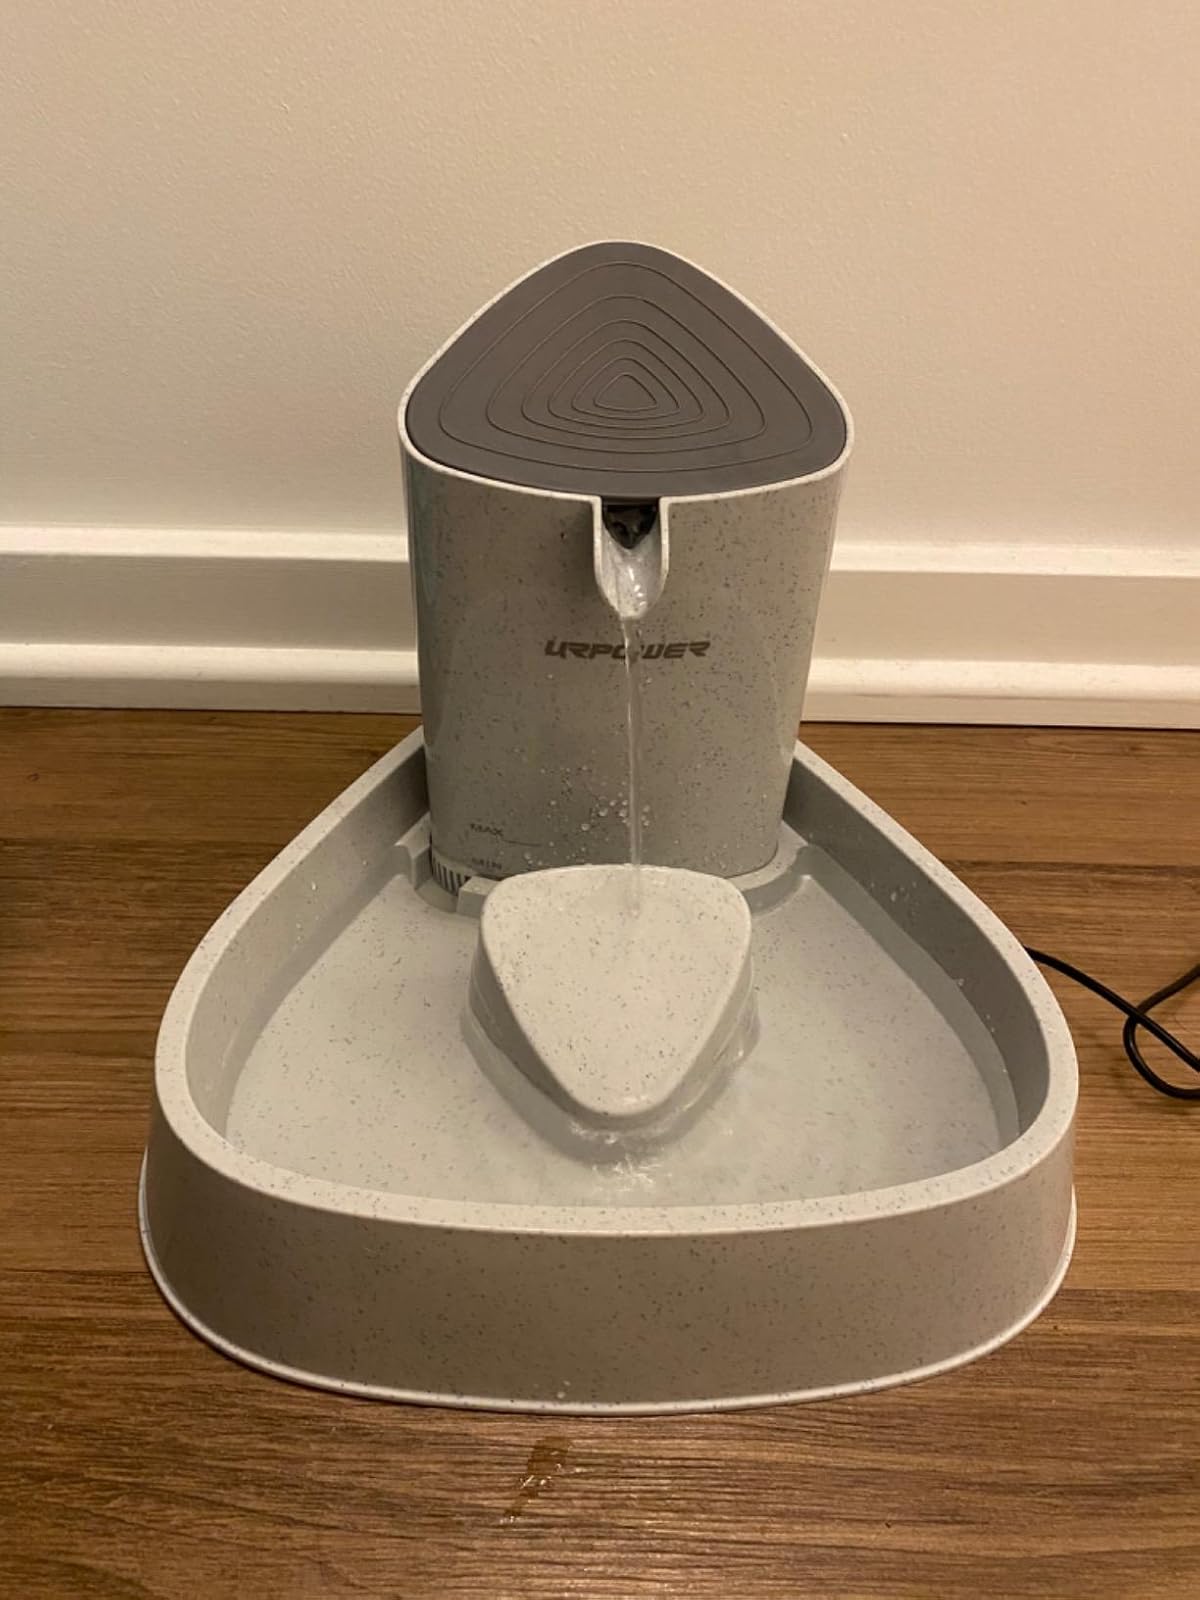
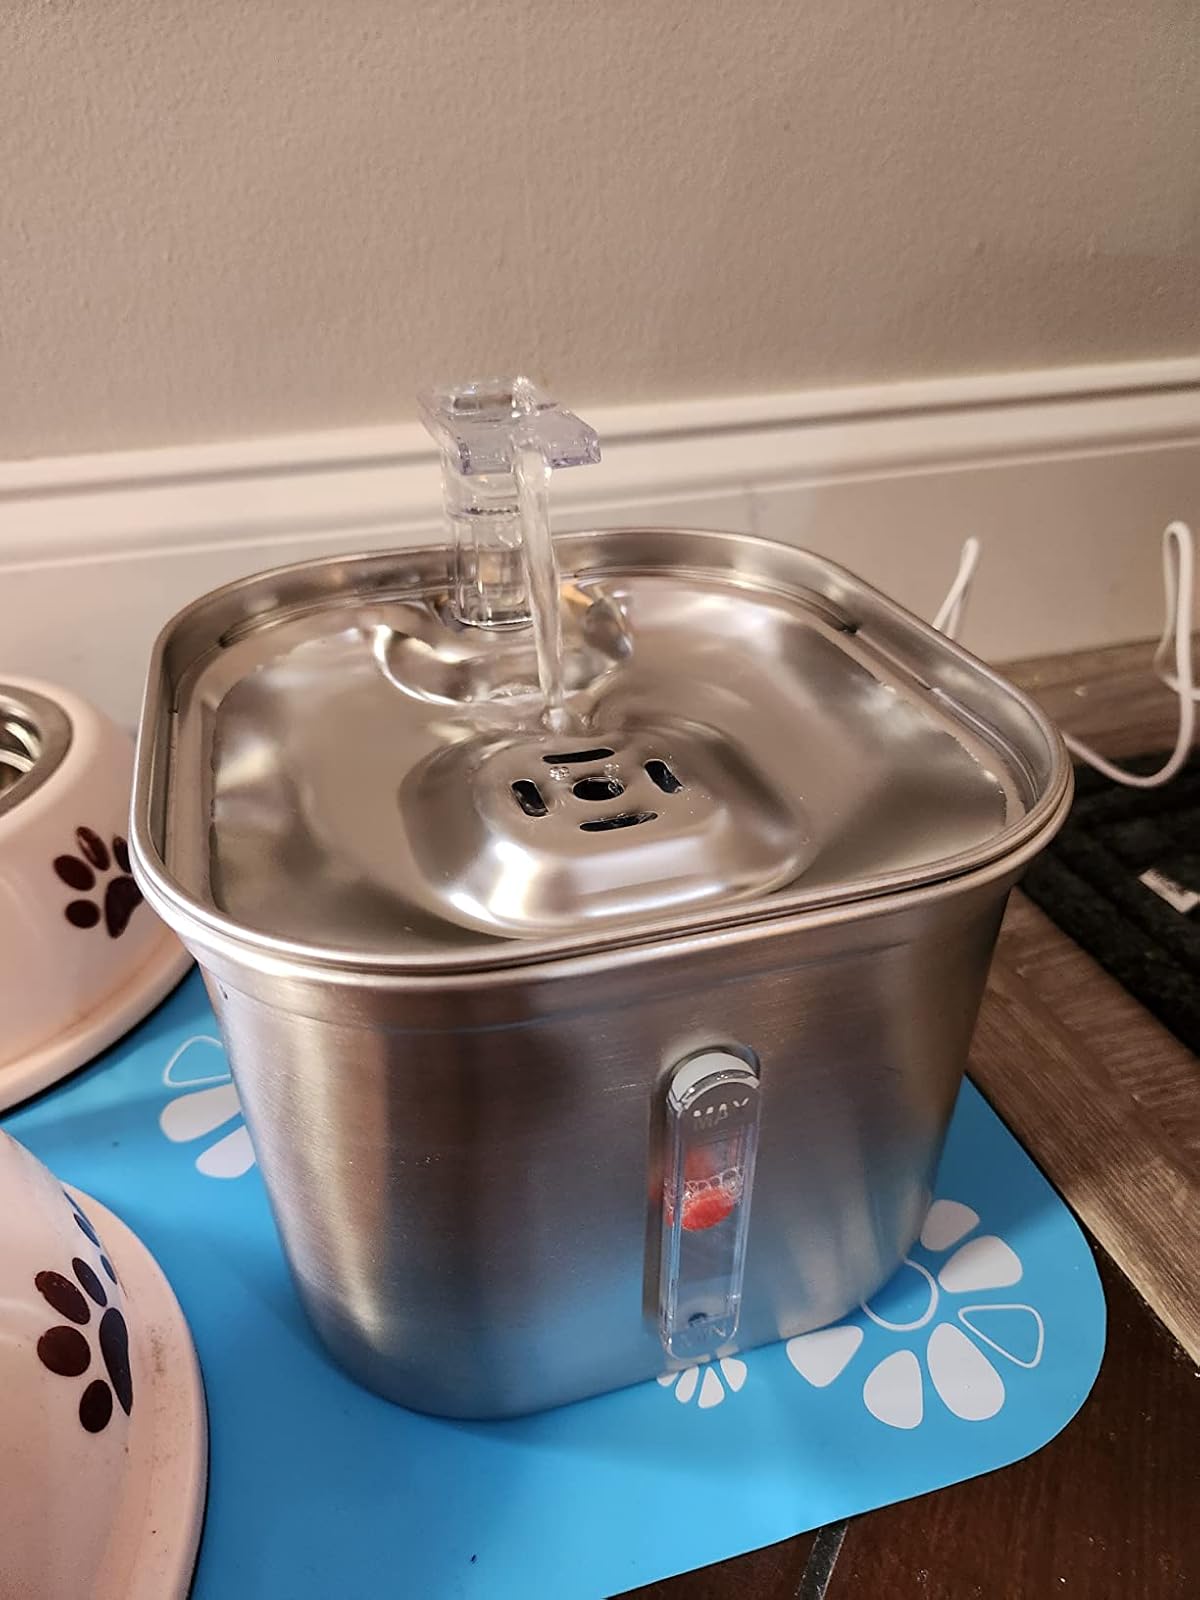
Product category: items_bowl
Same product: no